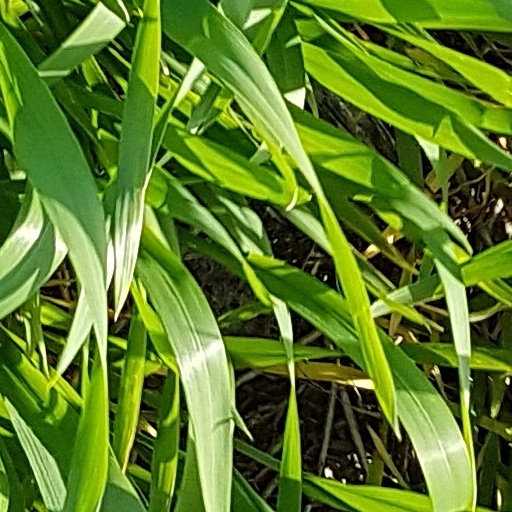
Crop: wheat